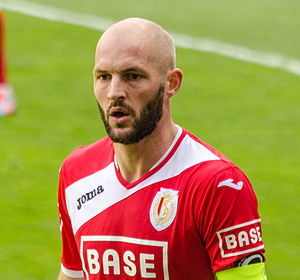
Jelle Van Damme
Jelle Francois Maria Van Damme er en belgisk fodboldspiller, der spiller som venstre back, central forsvar eller venstre midtbanespiller hos Antwerpen i Jupiler League. Han har spillet for klubben siden 2017. Tidligere har han repræsenteret blandt andet Germinal Beerschot og Anderlecht i hjemlandet, AFC Ajax i Holland, tyske Werder Bremen, samt Southampton F.C. og Wolverhampton i England.